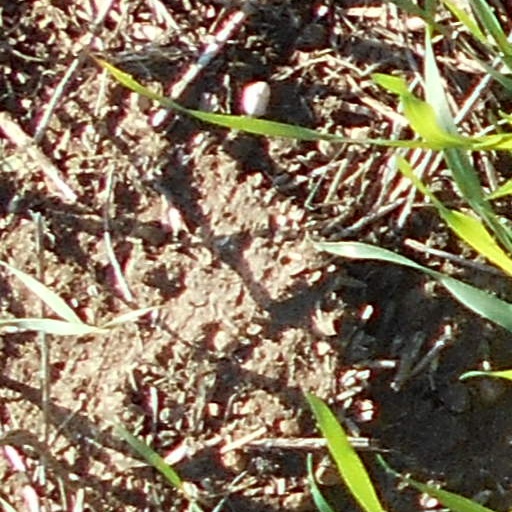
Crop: wheat